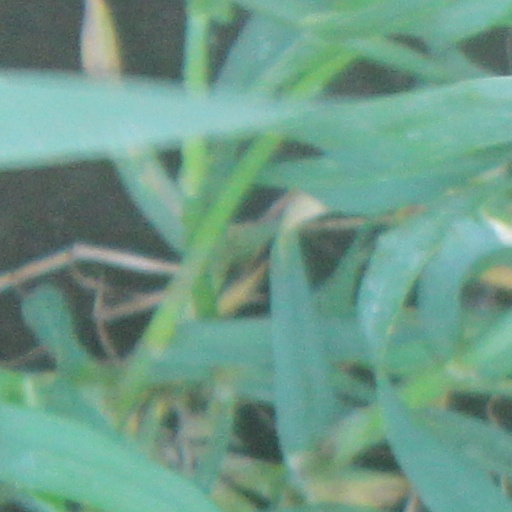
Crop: wheat